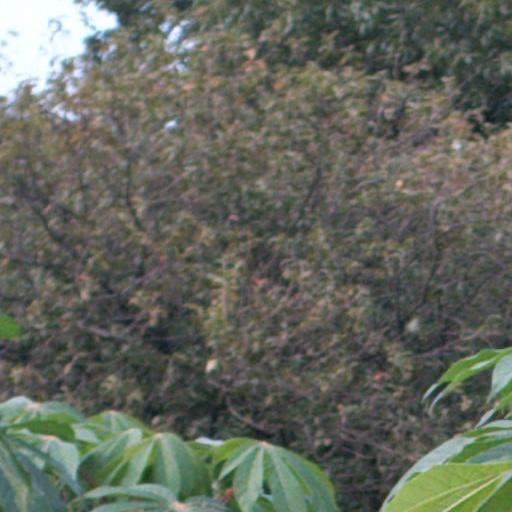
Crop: cassava